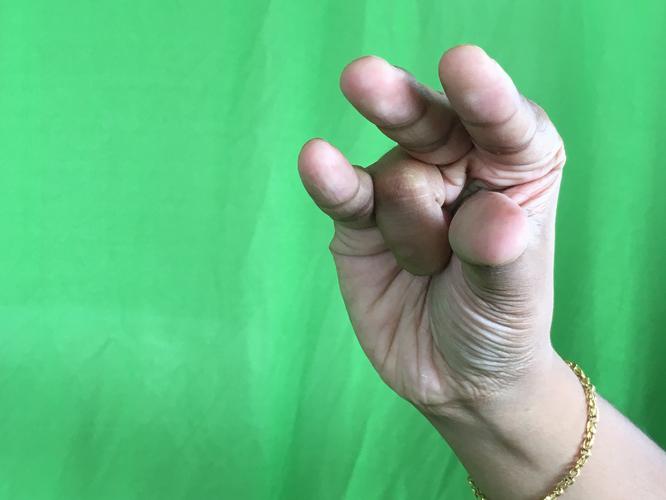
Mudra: Kangulam
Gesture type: single_hand